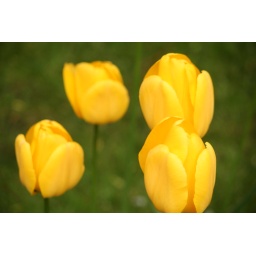
Macro of a yellow flowers in the grounds of the Parish Church of St Lawrence